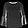
Label: Shirt